Hiroko Kuniya

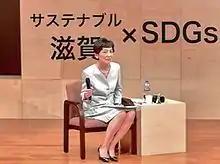
Hiroko Kuniya at a Special Talk about SDGs in Otsu City, Shiga Prefecture

Since its inception in 1993, Kuniya hosted "Close-up Gendai" (Today's Close-up), which NHK airs four days weekly in prime time on its ground-based general television network, satellite, and both NHK World and NHK World Premium channels.